Hryhorii Skovoroda

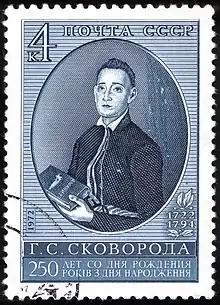
Soviet stamp with portrait of H. Skovoroda (1972)

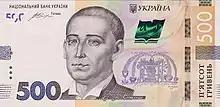
Skovoroda on the ₴500 banknote.

On 15 September 2006, Skovoroda's portrait was placed on the second largest banknote in circulation in Ukraine, the ₴500 note.